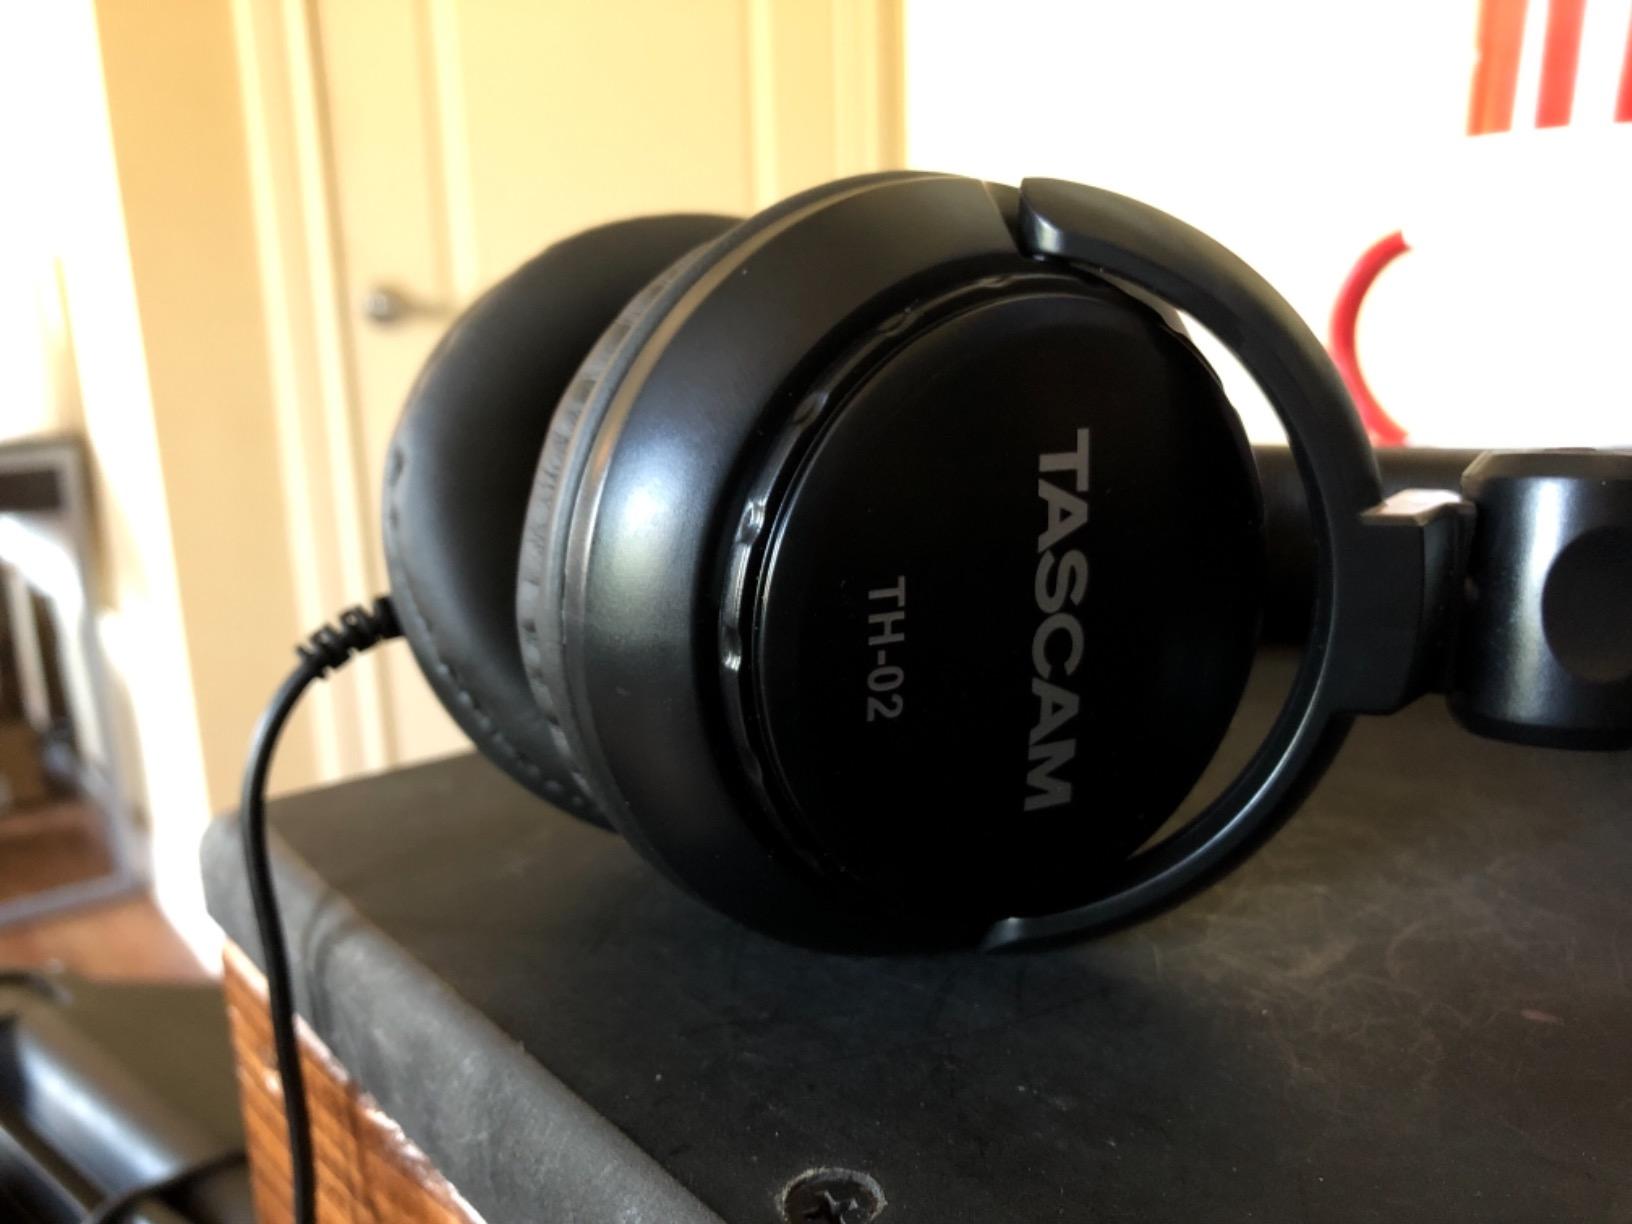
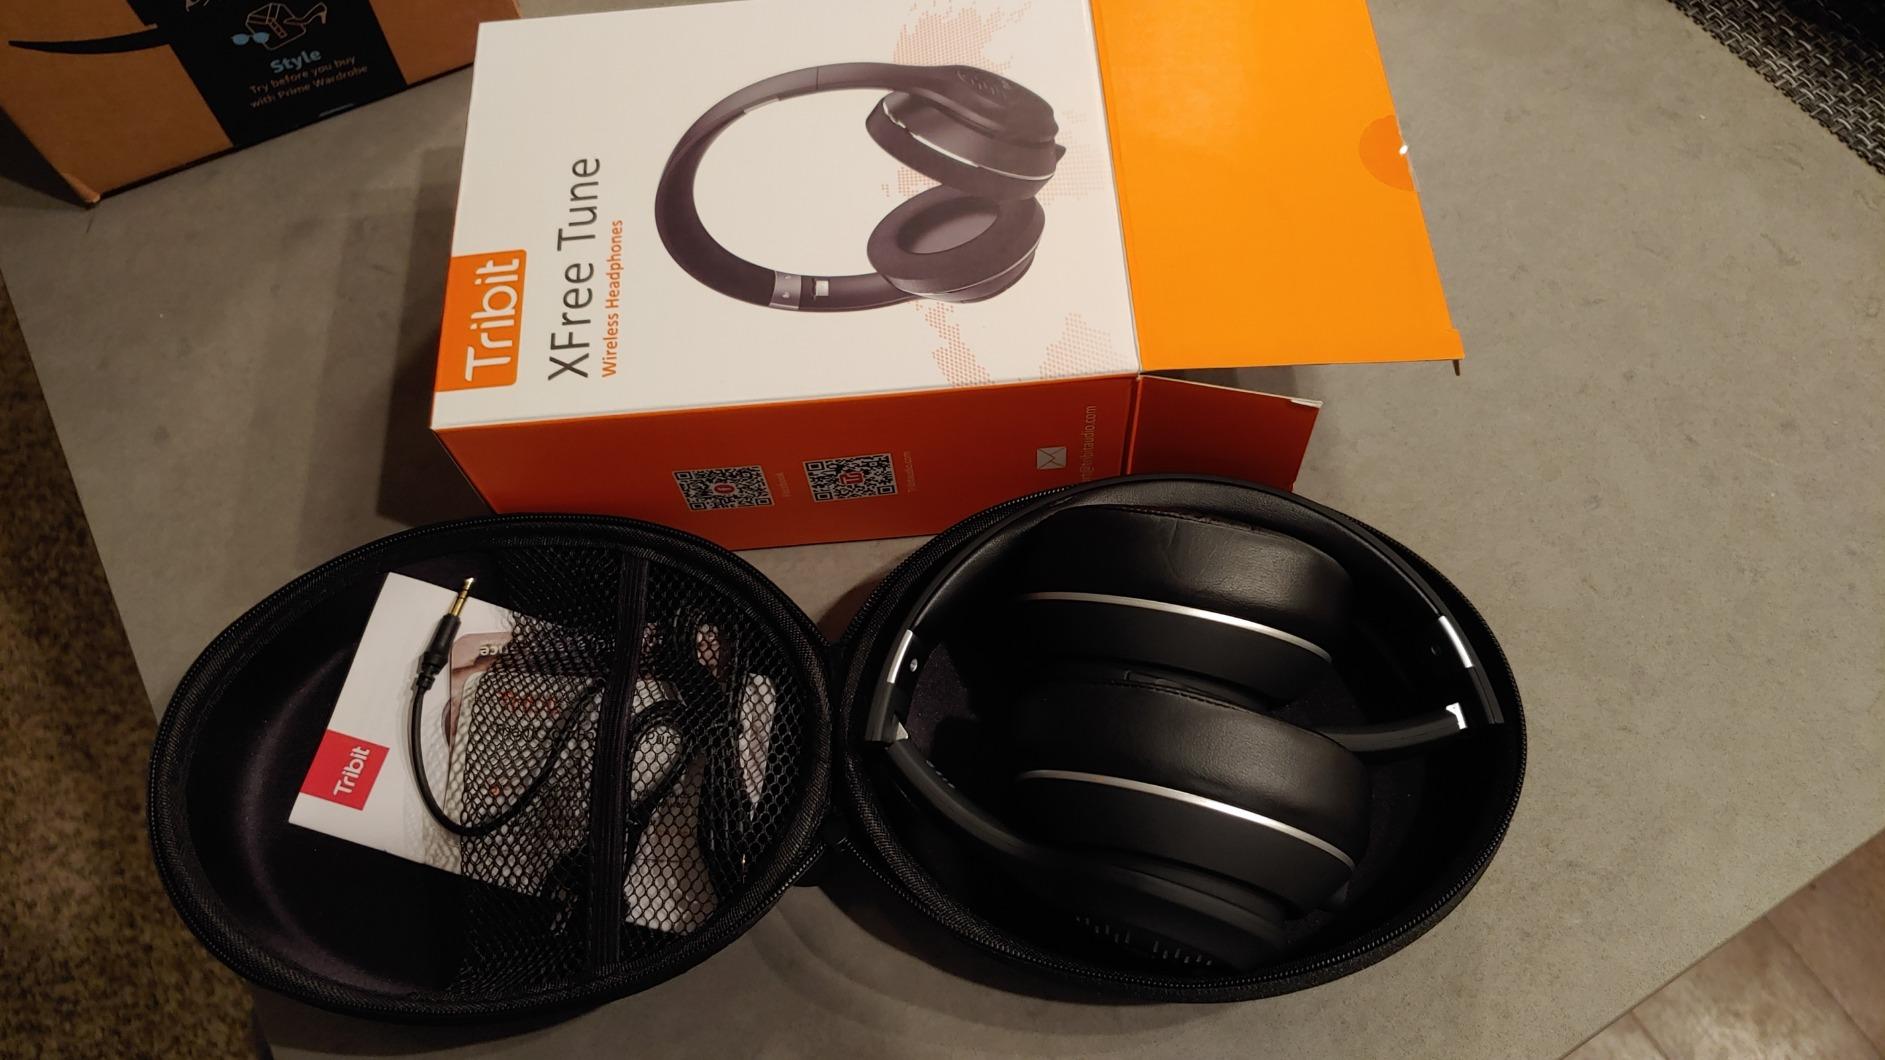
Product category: headphones
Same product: no